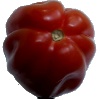
Label: Tomato Heart 1